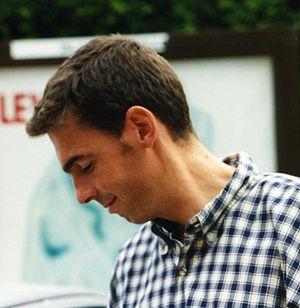
CRITERIUM DE LEVES
Philippe Casado est un coureur cycliste français.